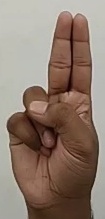
ASL sign: U